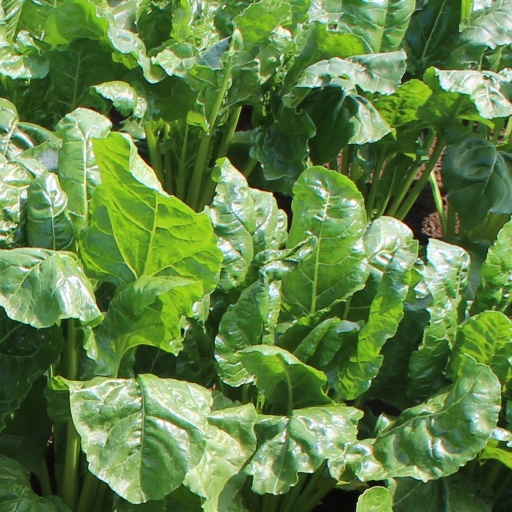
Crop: sugar beet